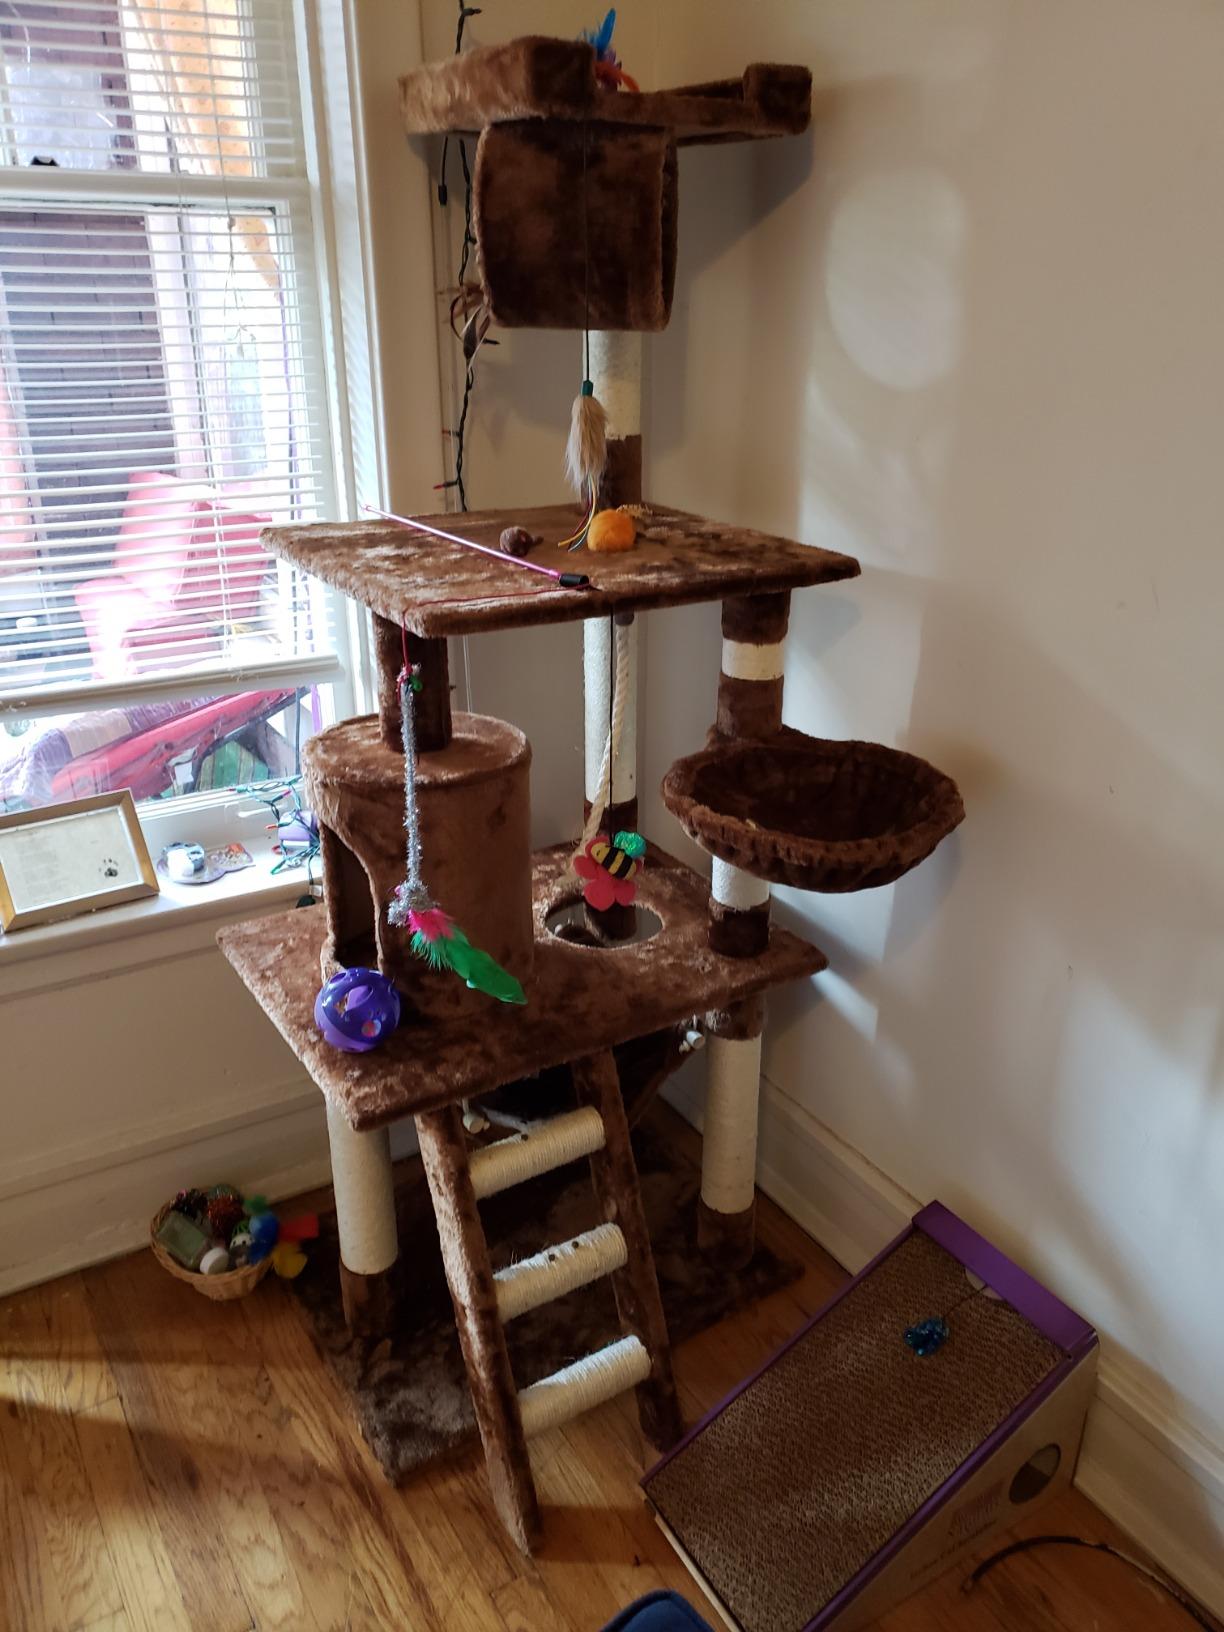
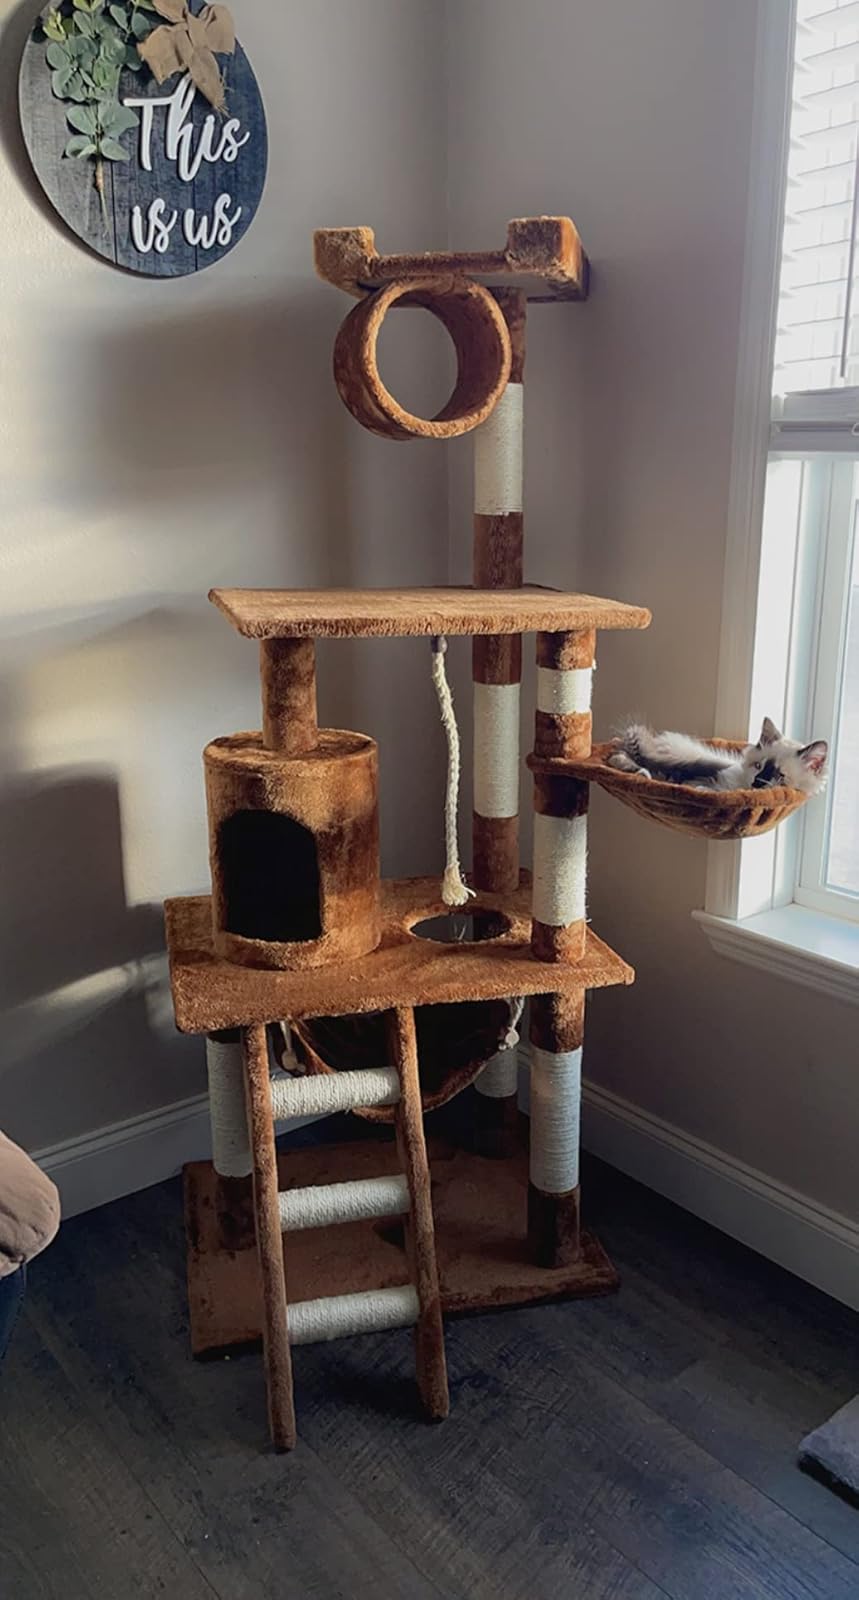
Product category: items_cat tree
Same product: yes